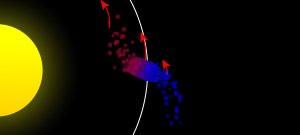
La limite de Roche est la distance théorique en dessous de laquelle un satellite commencerait à se disloquer sous l'action des forces de marée causées par le corps céleste autour duquel il orbite, ces forces dépassant la cohésion interne du satellite. Elle tire son nom de l'astronome français Édouard Roche qui l'a théorisée le premier. La limite de Roche possède un analogue dans le domaine galactique : le rayon de marée.